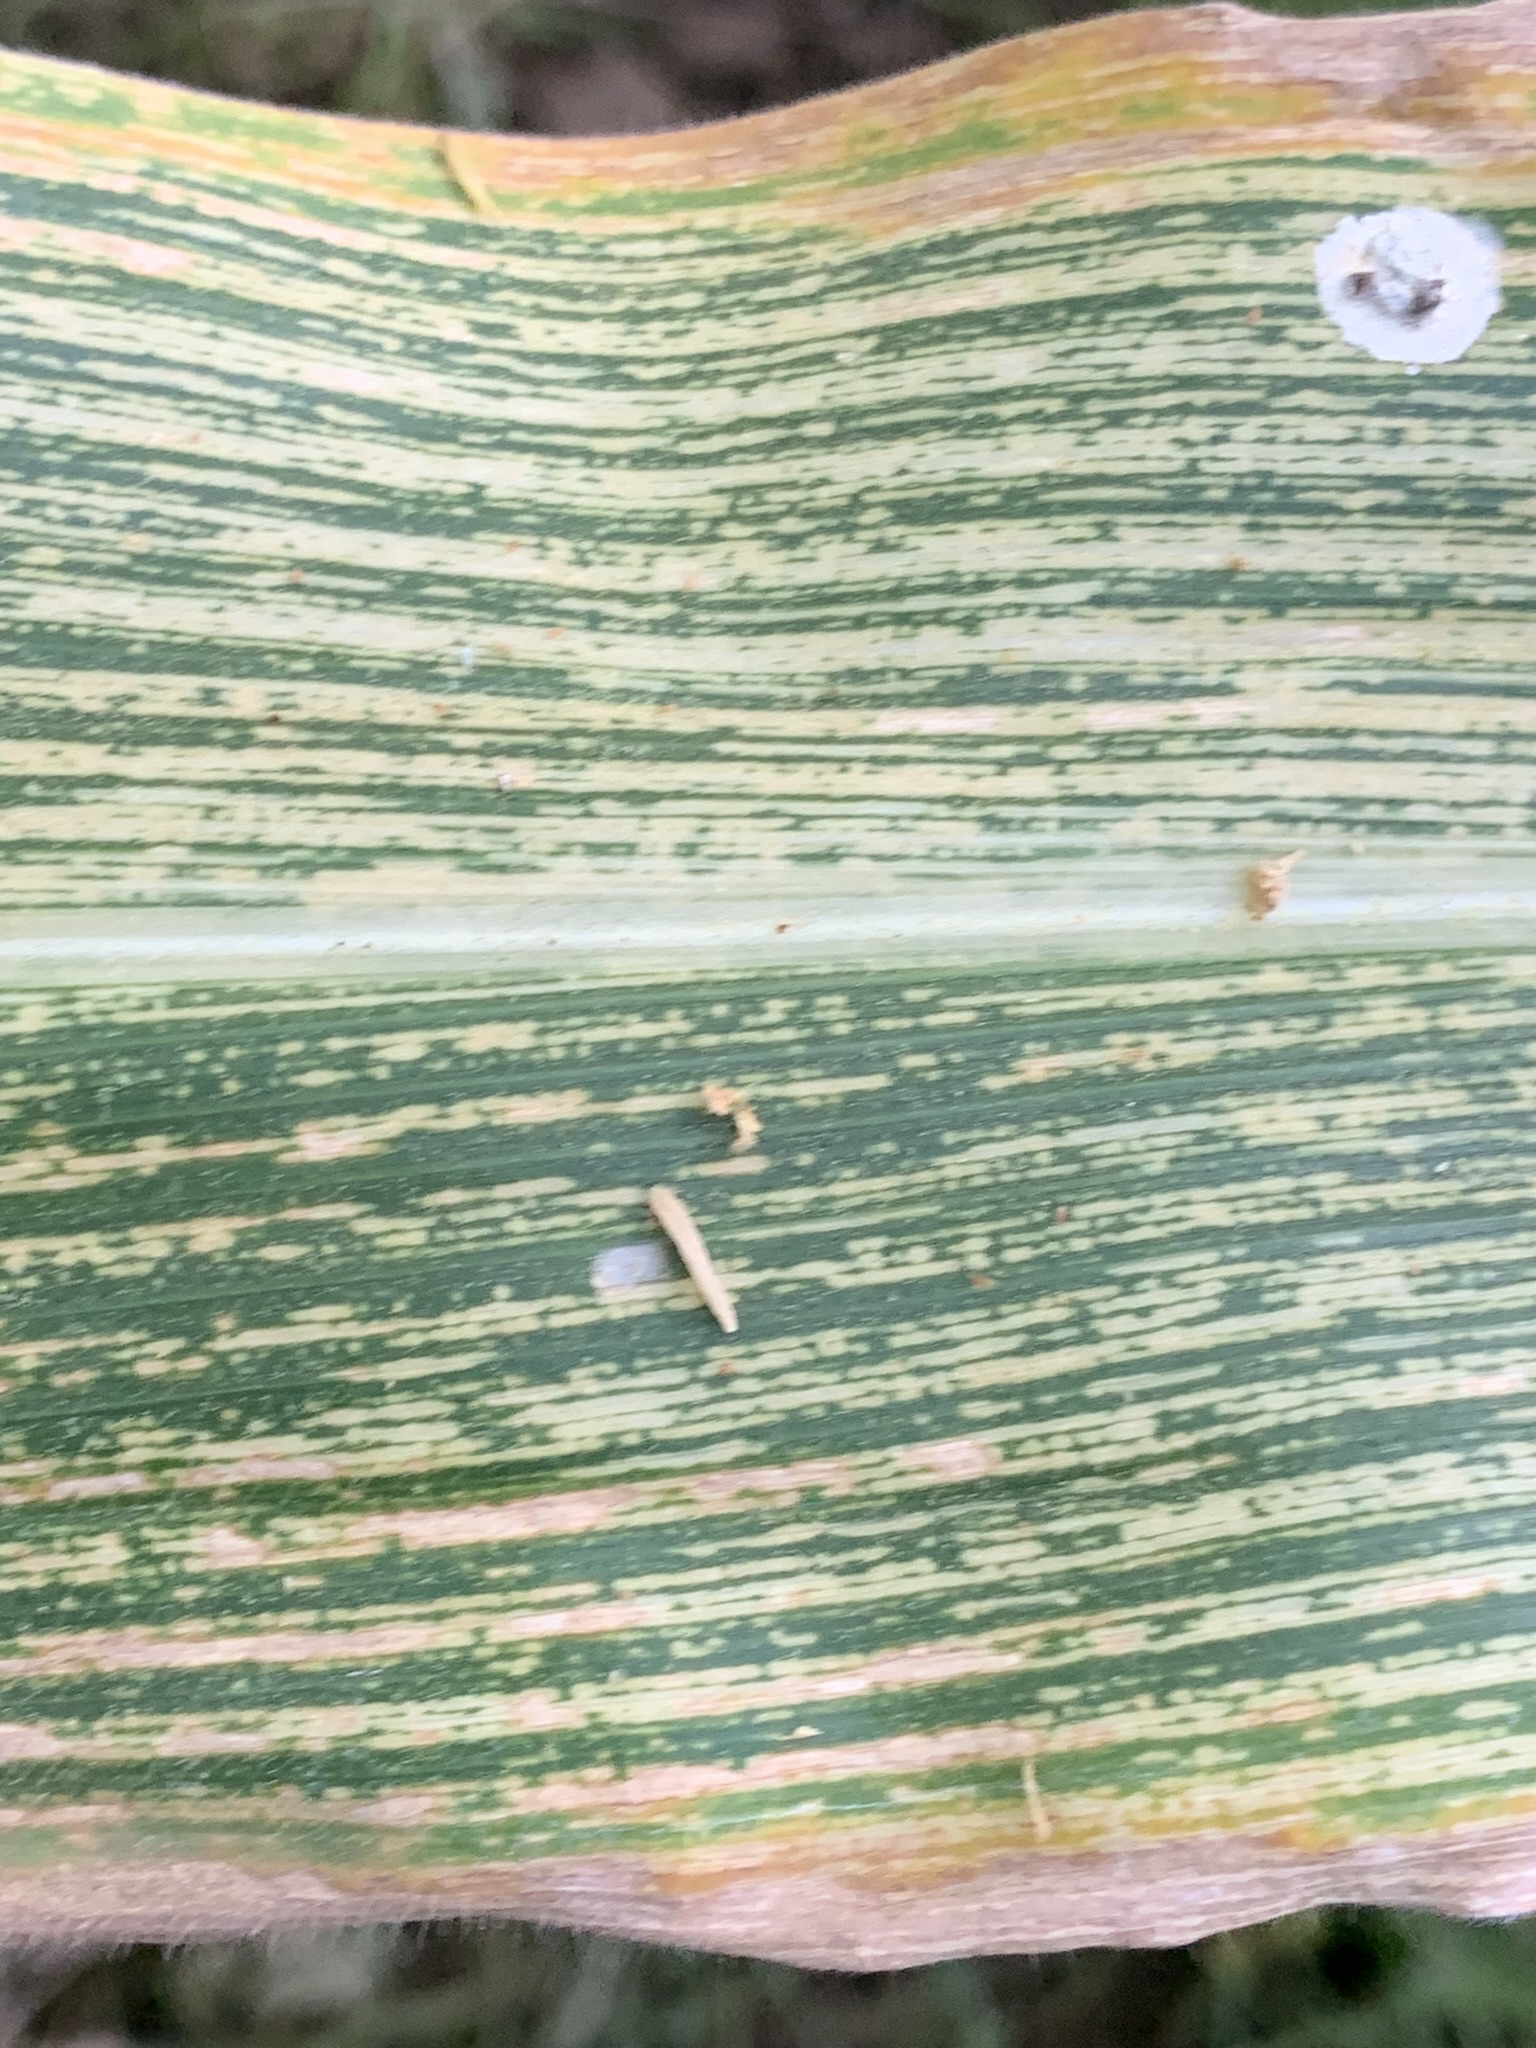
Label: MSV